Money Boy

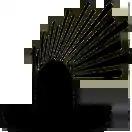
Logo

He founded the "Glo Up Dinero Gang", a gang that features various artists with a similar style and image; some of the more known artists include "Spinning 9". "Hustensaft Jüngling" ("Cough Syrup Youngster") and "Medikamenten Manfred" ("Medication Manfred").